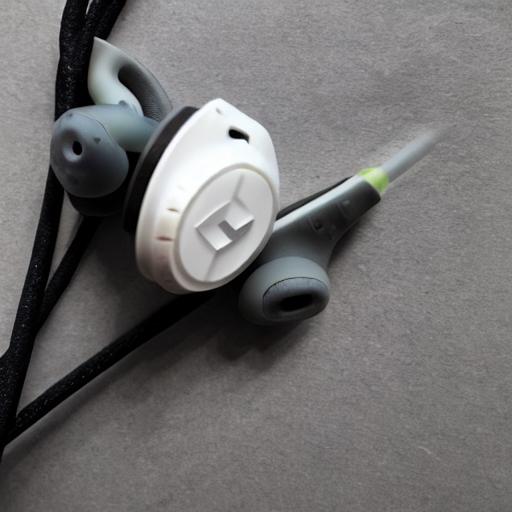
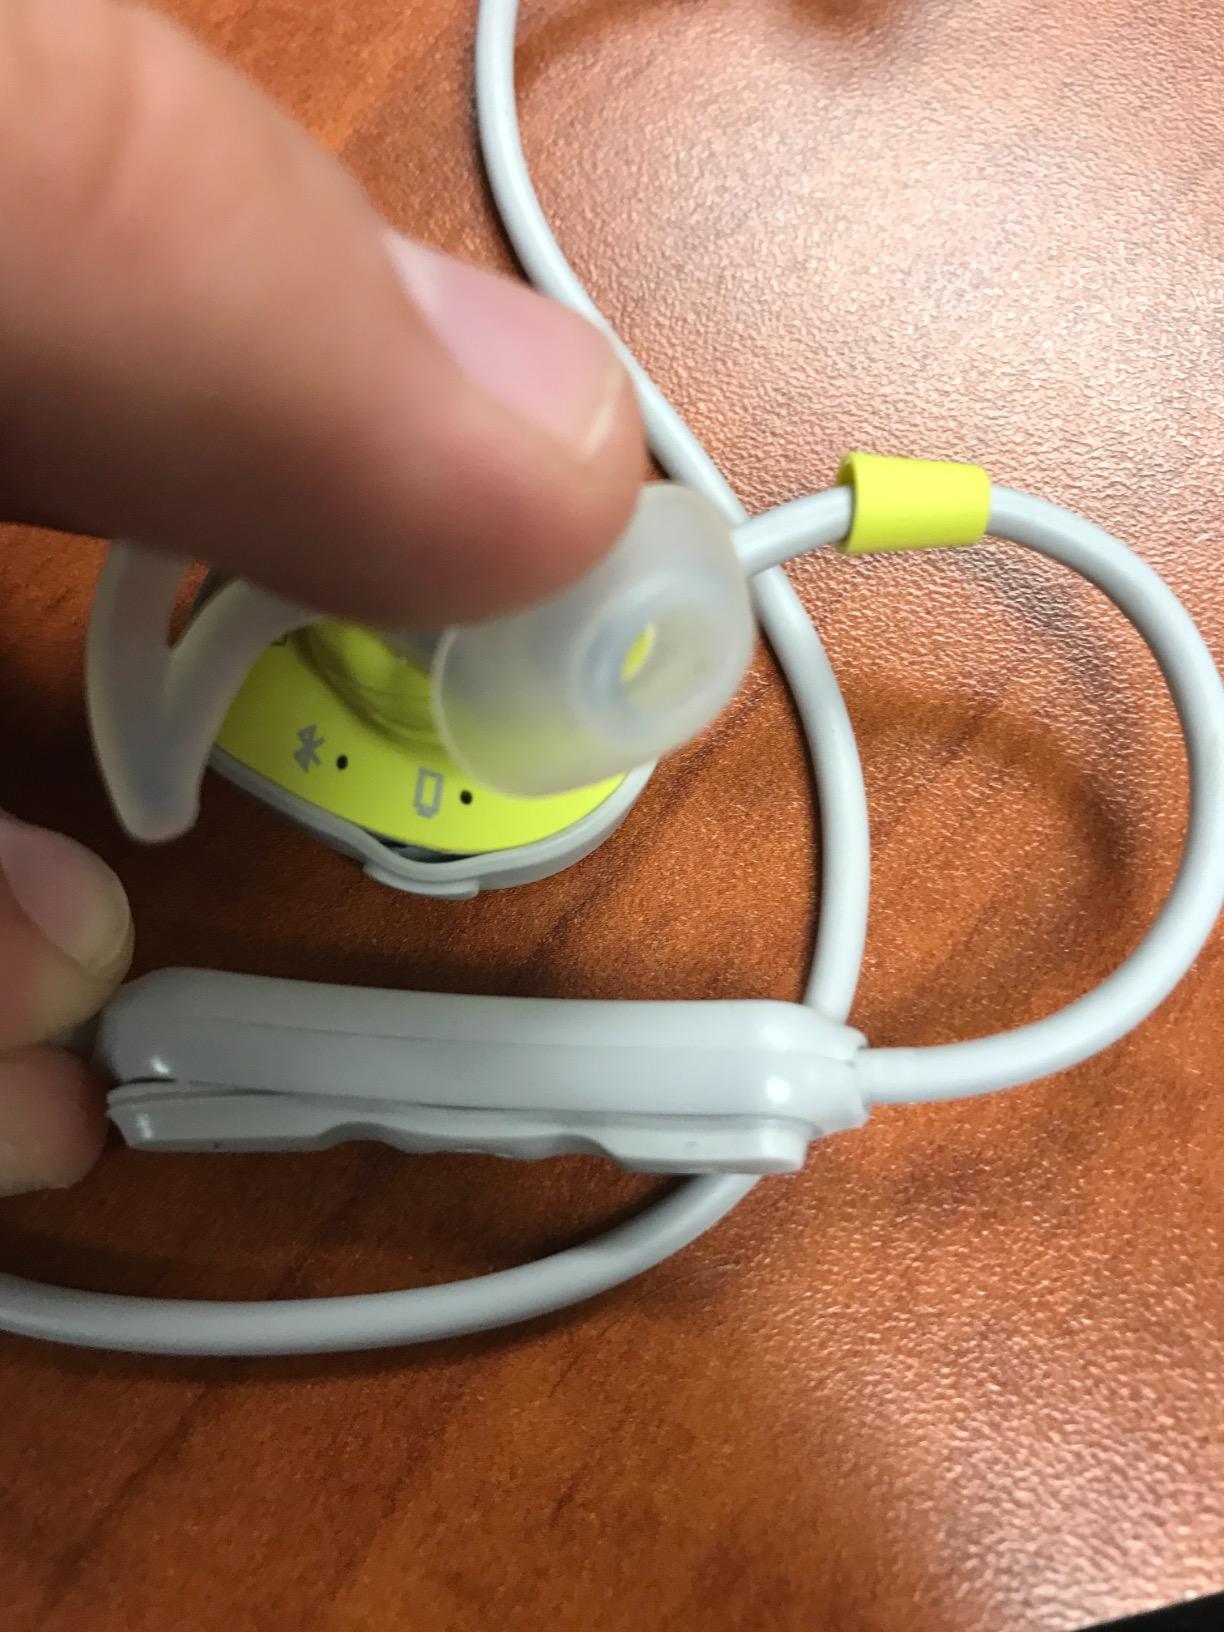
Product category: headphones
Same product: no